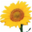
Label: sunflower